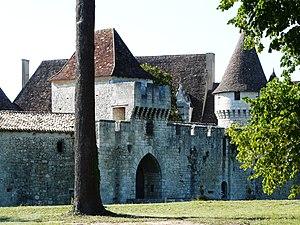
Le châtelet d'entrée du château de Bridoire, Ribagnac, Dordogne, France
Cet article recense les monuments historiques de l'arrondissement de Bergerac, dans le département de la Dordogne, en France.
Le château de Bridoire est un château français situé dans la commune de Ribagnac dans le département de la Dordogne, en région Nouvelle-Aquitaine.